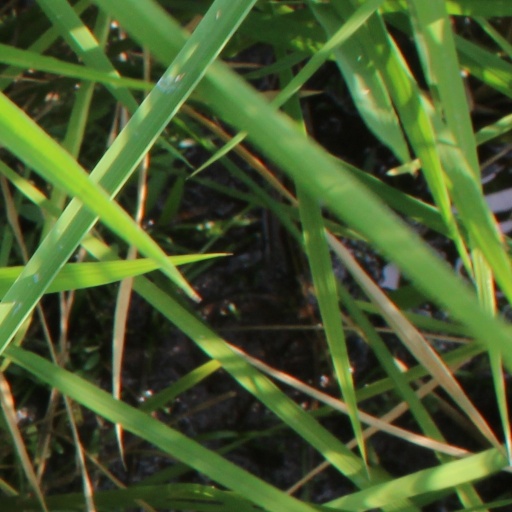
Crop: rice